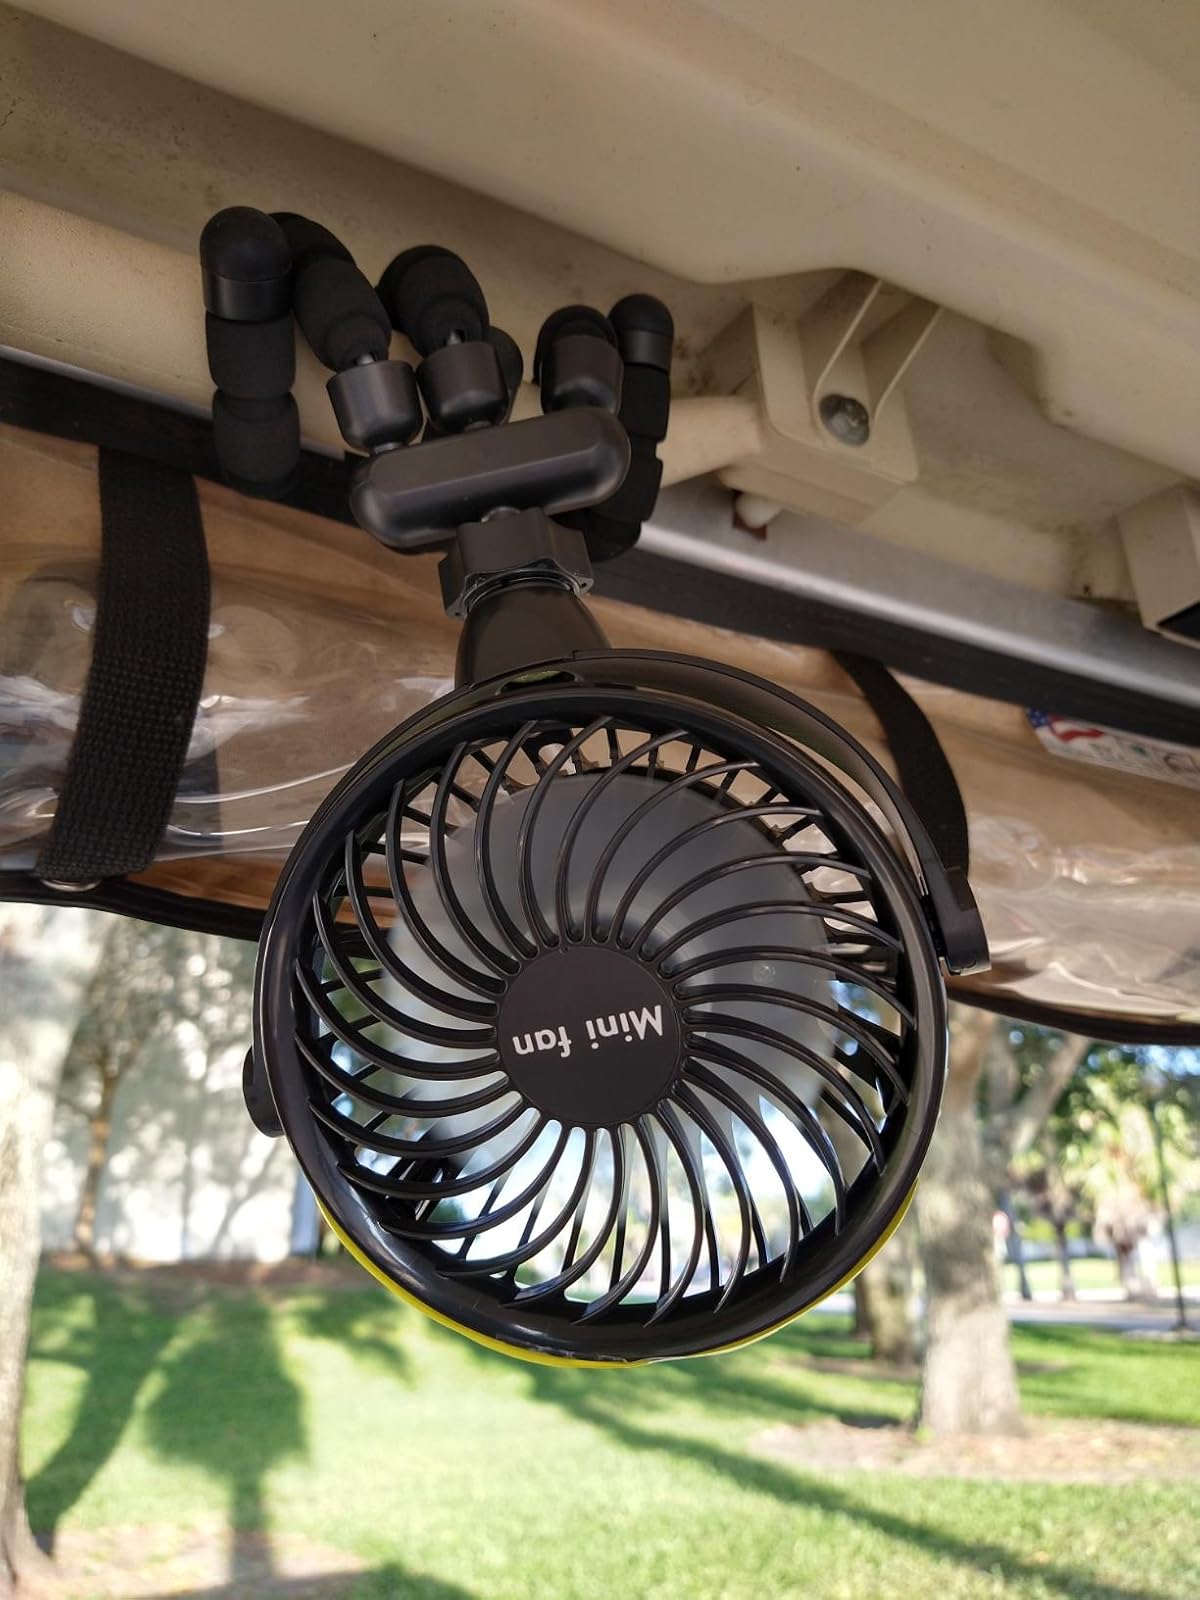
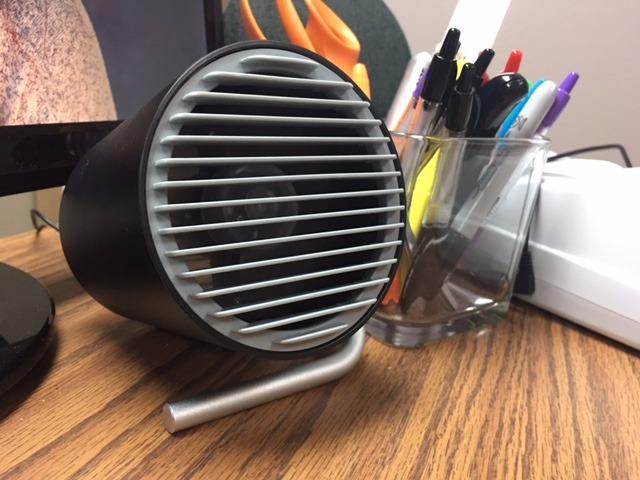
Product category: fan
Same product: no